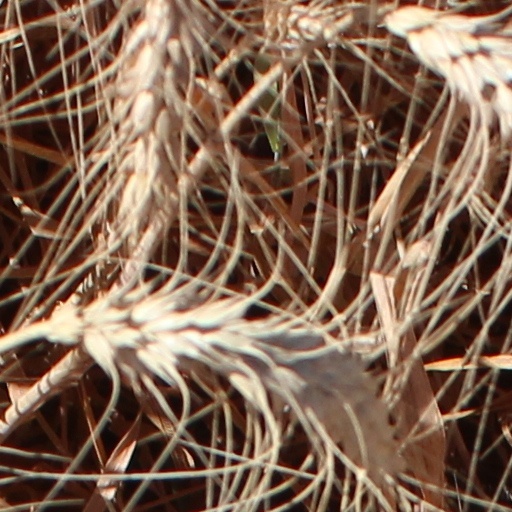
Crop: wheat